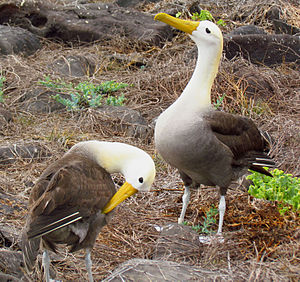
Galapagosalbatros
Galapagosalbatros er en stormfugl, der lever på Galápagosøerne.